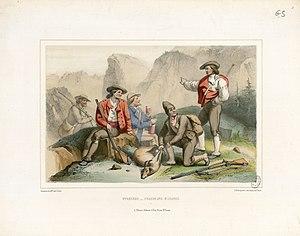
Fait partie d'un album 25 planches en camaïeu et 8 en couleurs, dessinées et lithographiées par Gorse chez Becquet à Paris, éditées par Ep. Monguillet à Pau. Les pl. 3, 5, 7, 8, 9, 10, 11, 23, 24, 26, 28, 32 sont éditées chez L. Ribaut, à Pau. Titre lithographié